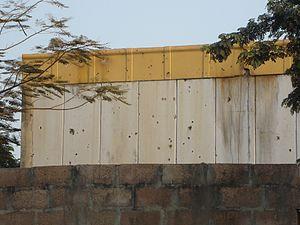
La guerre civile de Guinée-Bissau fait suite au coup d'État contre le président João Bernardo Vieira dirigé par le général de brigade Ansoumane Mané en juin 1998. La guerre civile est étroitement liée au conflit en Casamance.